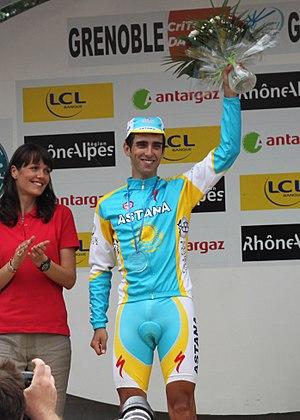
Daniel Navarro après sa victoire lors de la 5e étape du Criterium du Dauphiné 2010
La 62ᵉ édition du Critérium du Dauphiné a lieu du 6 au 13 juin 2010. Il s'agit de la 15ᵉ épreuve du Calendrier mondial UCI 2010.